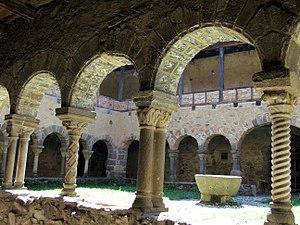
Lavaudieu - Abbaye - Cloître
L'abbaye Saint-André est un ancien prieuré bénédictin français situé à Lavaudieu dans le département de la Haute-Loire. Il dépendait de l'abbaye de la Chaise-Dieu.